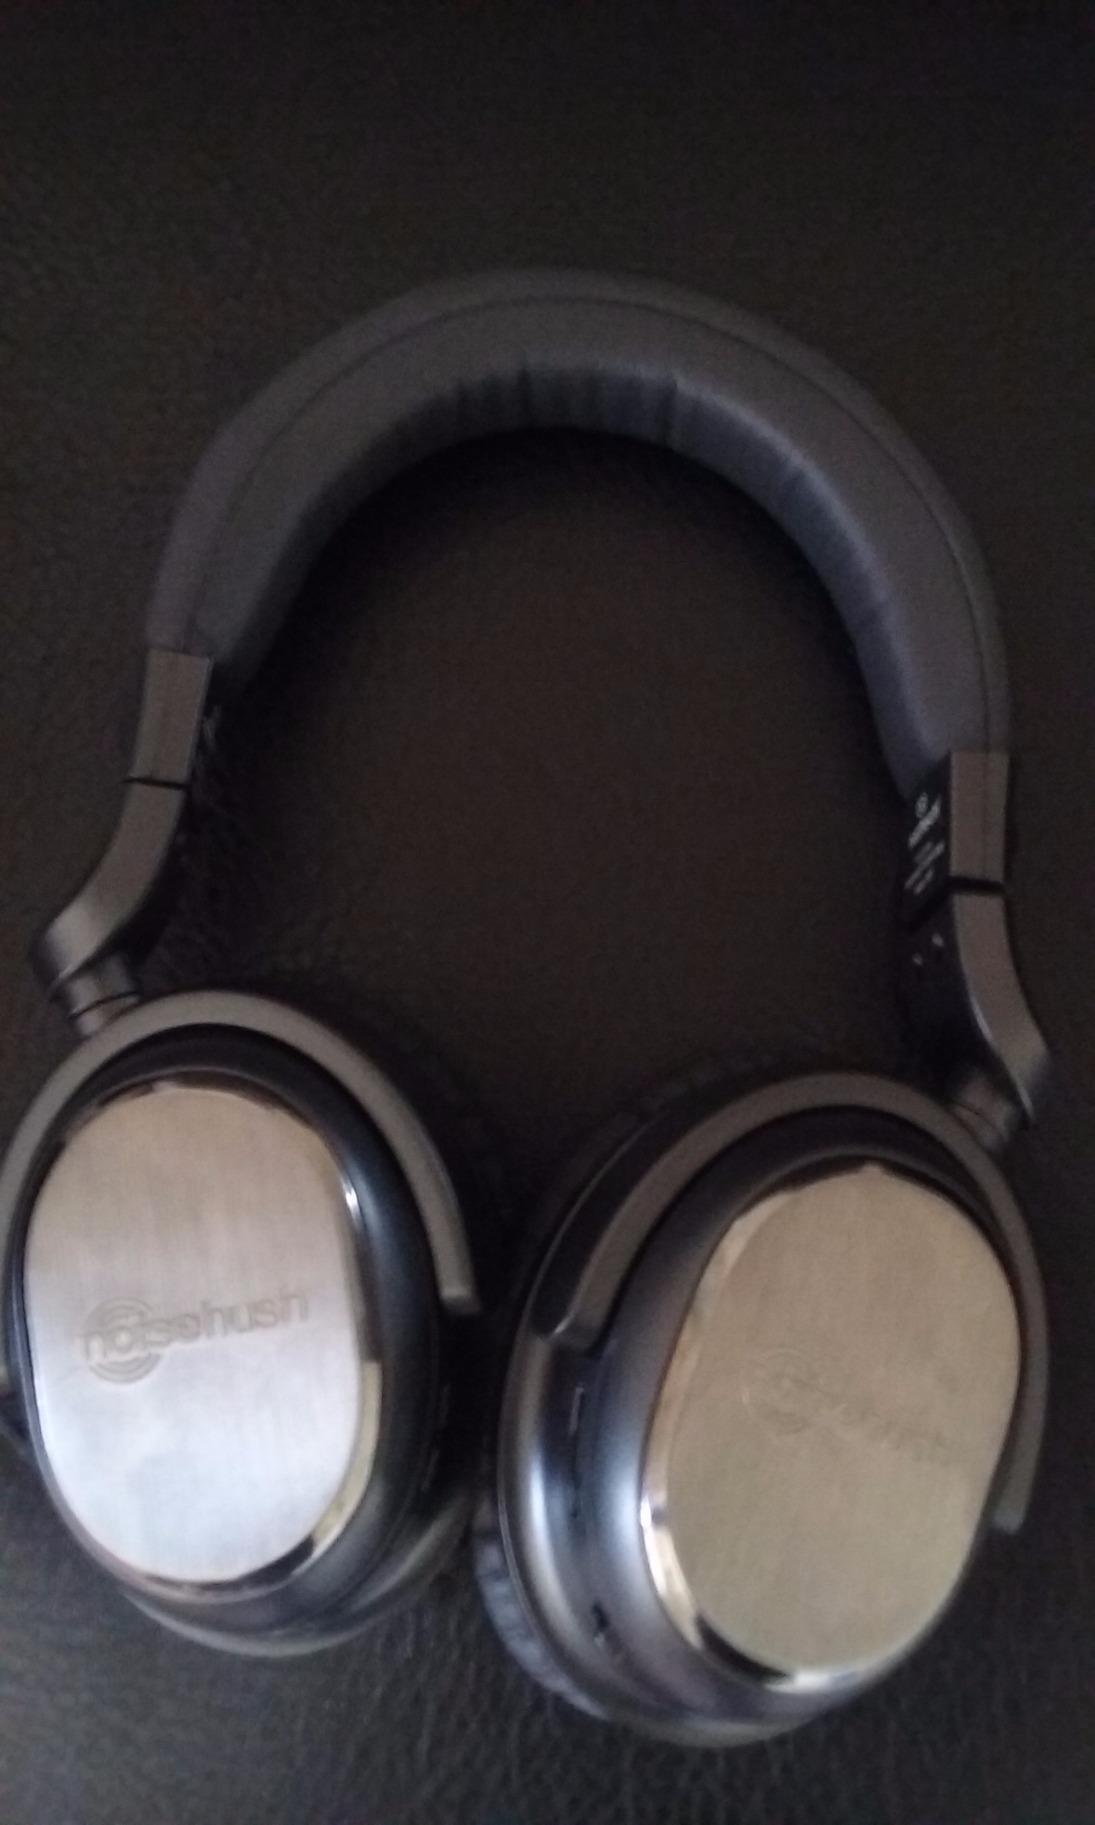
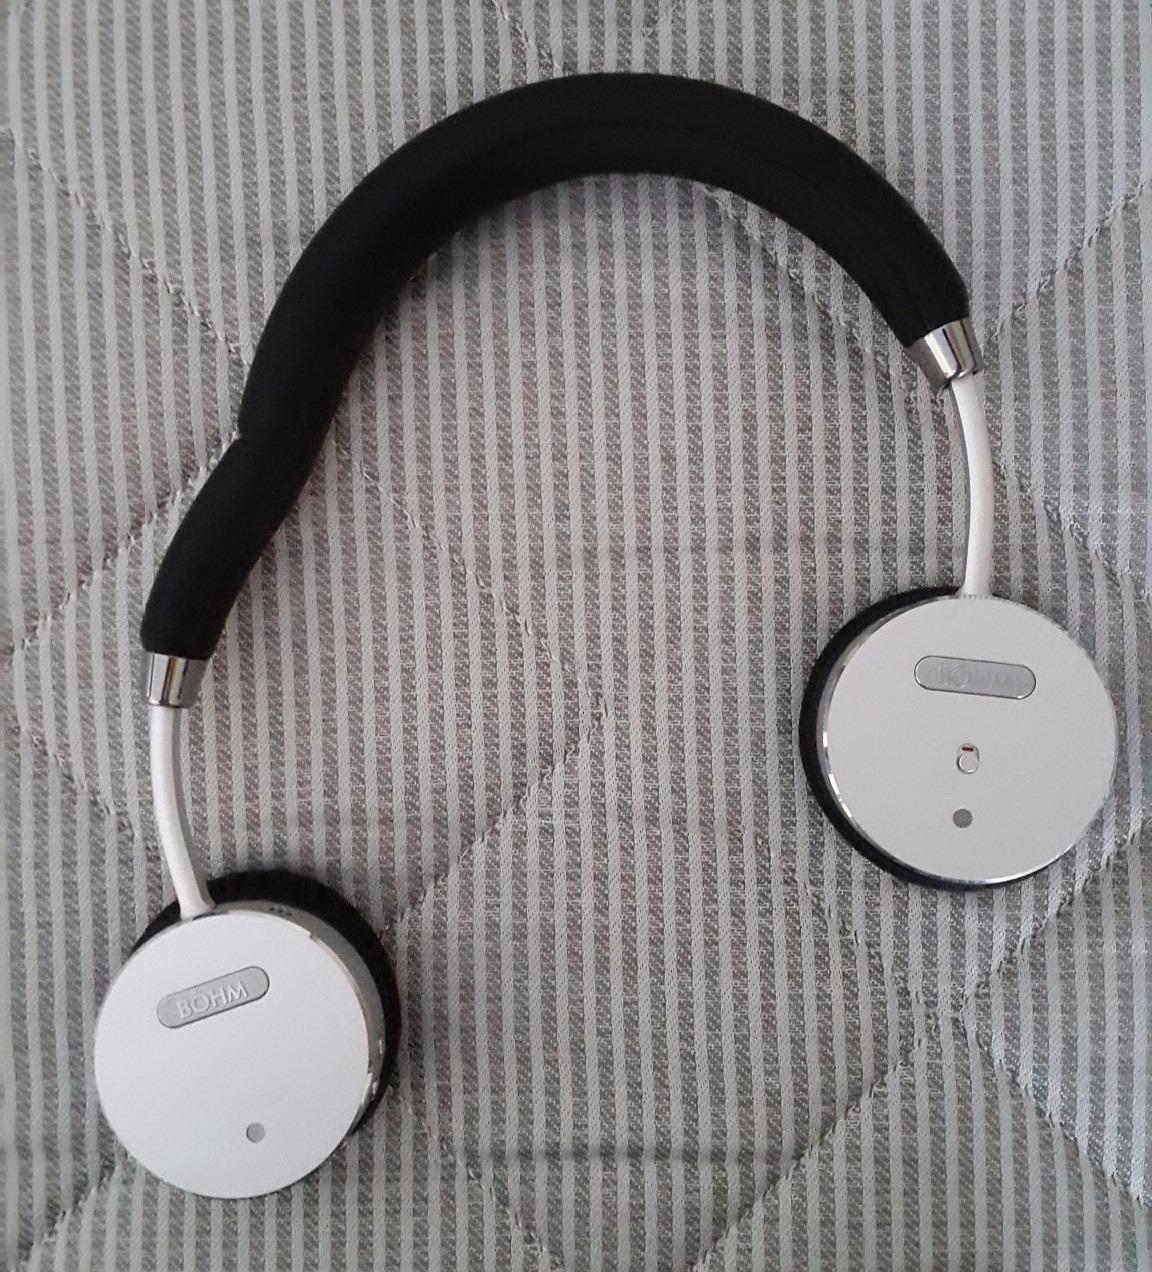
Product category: headphones
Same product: no